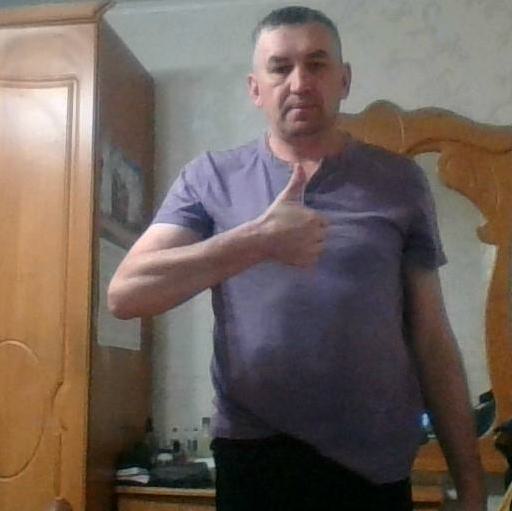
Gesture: like